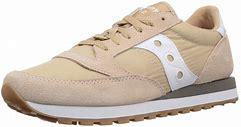
Brand: Saucony
Model: Jazz